Rancho Cucamonga

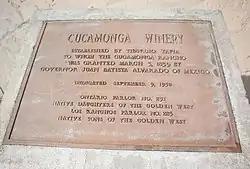
Rancho Cucamonga Marker at the Cucamonga Winery

Rancho Cucamonga was a Mexican land grant in present-day San Bernardino County, California, given in 1839 to the dedicated soldier, smuggler and politician Tiburcio Tapia by Mexican governor Juan Bautista Alvarado. The grant formed parts of present-day California cities Rancho Cucamonga and Upland. It extended easterly from San Antonio Creek to what is now Hermosa Avenue, and from today's Eighth Street to the mountains.